United Nations Security Council Resolution 1286

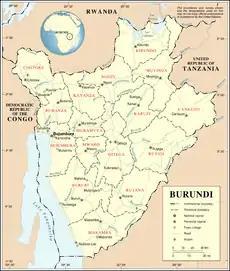
Burundi

United Nations Security Council resolution 1286, adopted unanimously on 19 January 2000, after reaffirming all resolutions and statements by the President of the Security Council on the civil war in Burundi, the council supported the efforts of former South African President Nelson Mandela in reaching a political settlement to the conflict in the country.